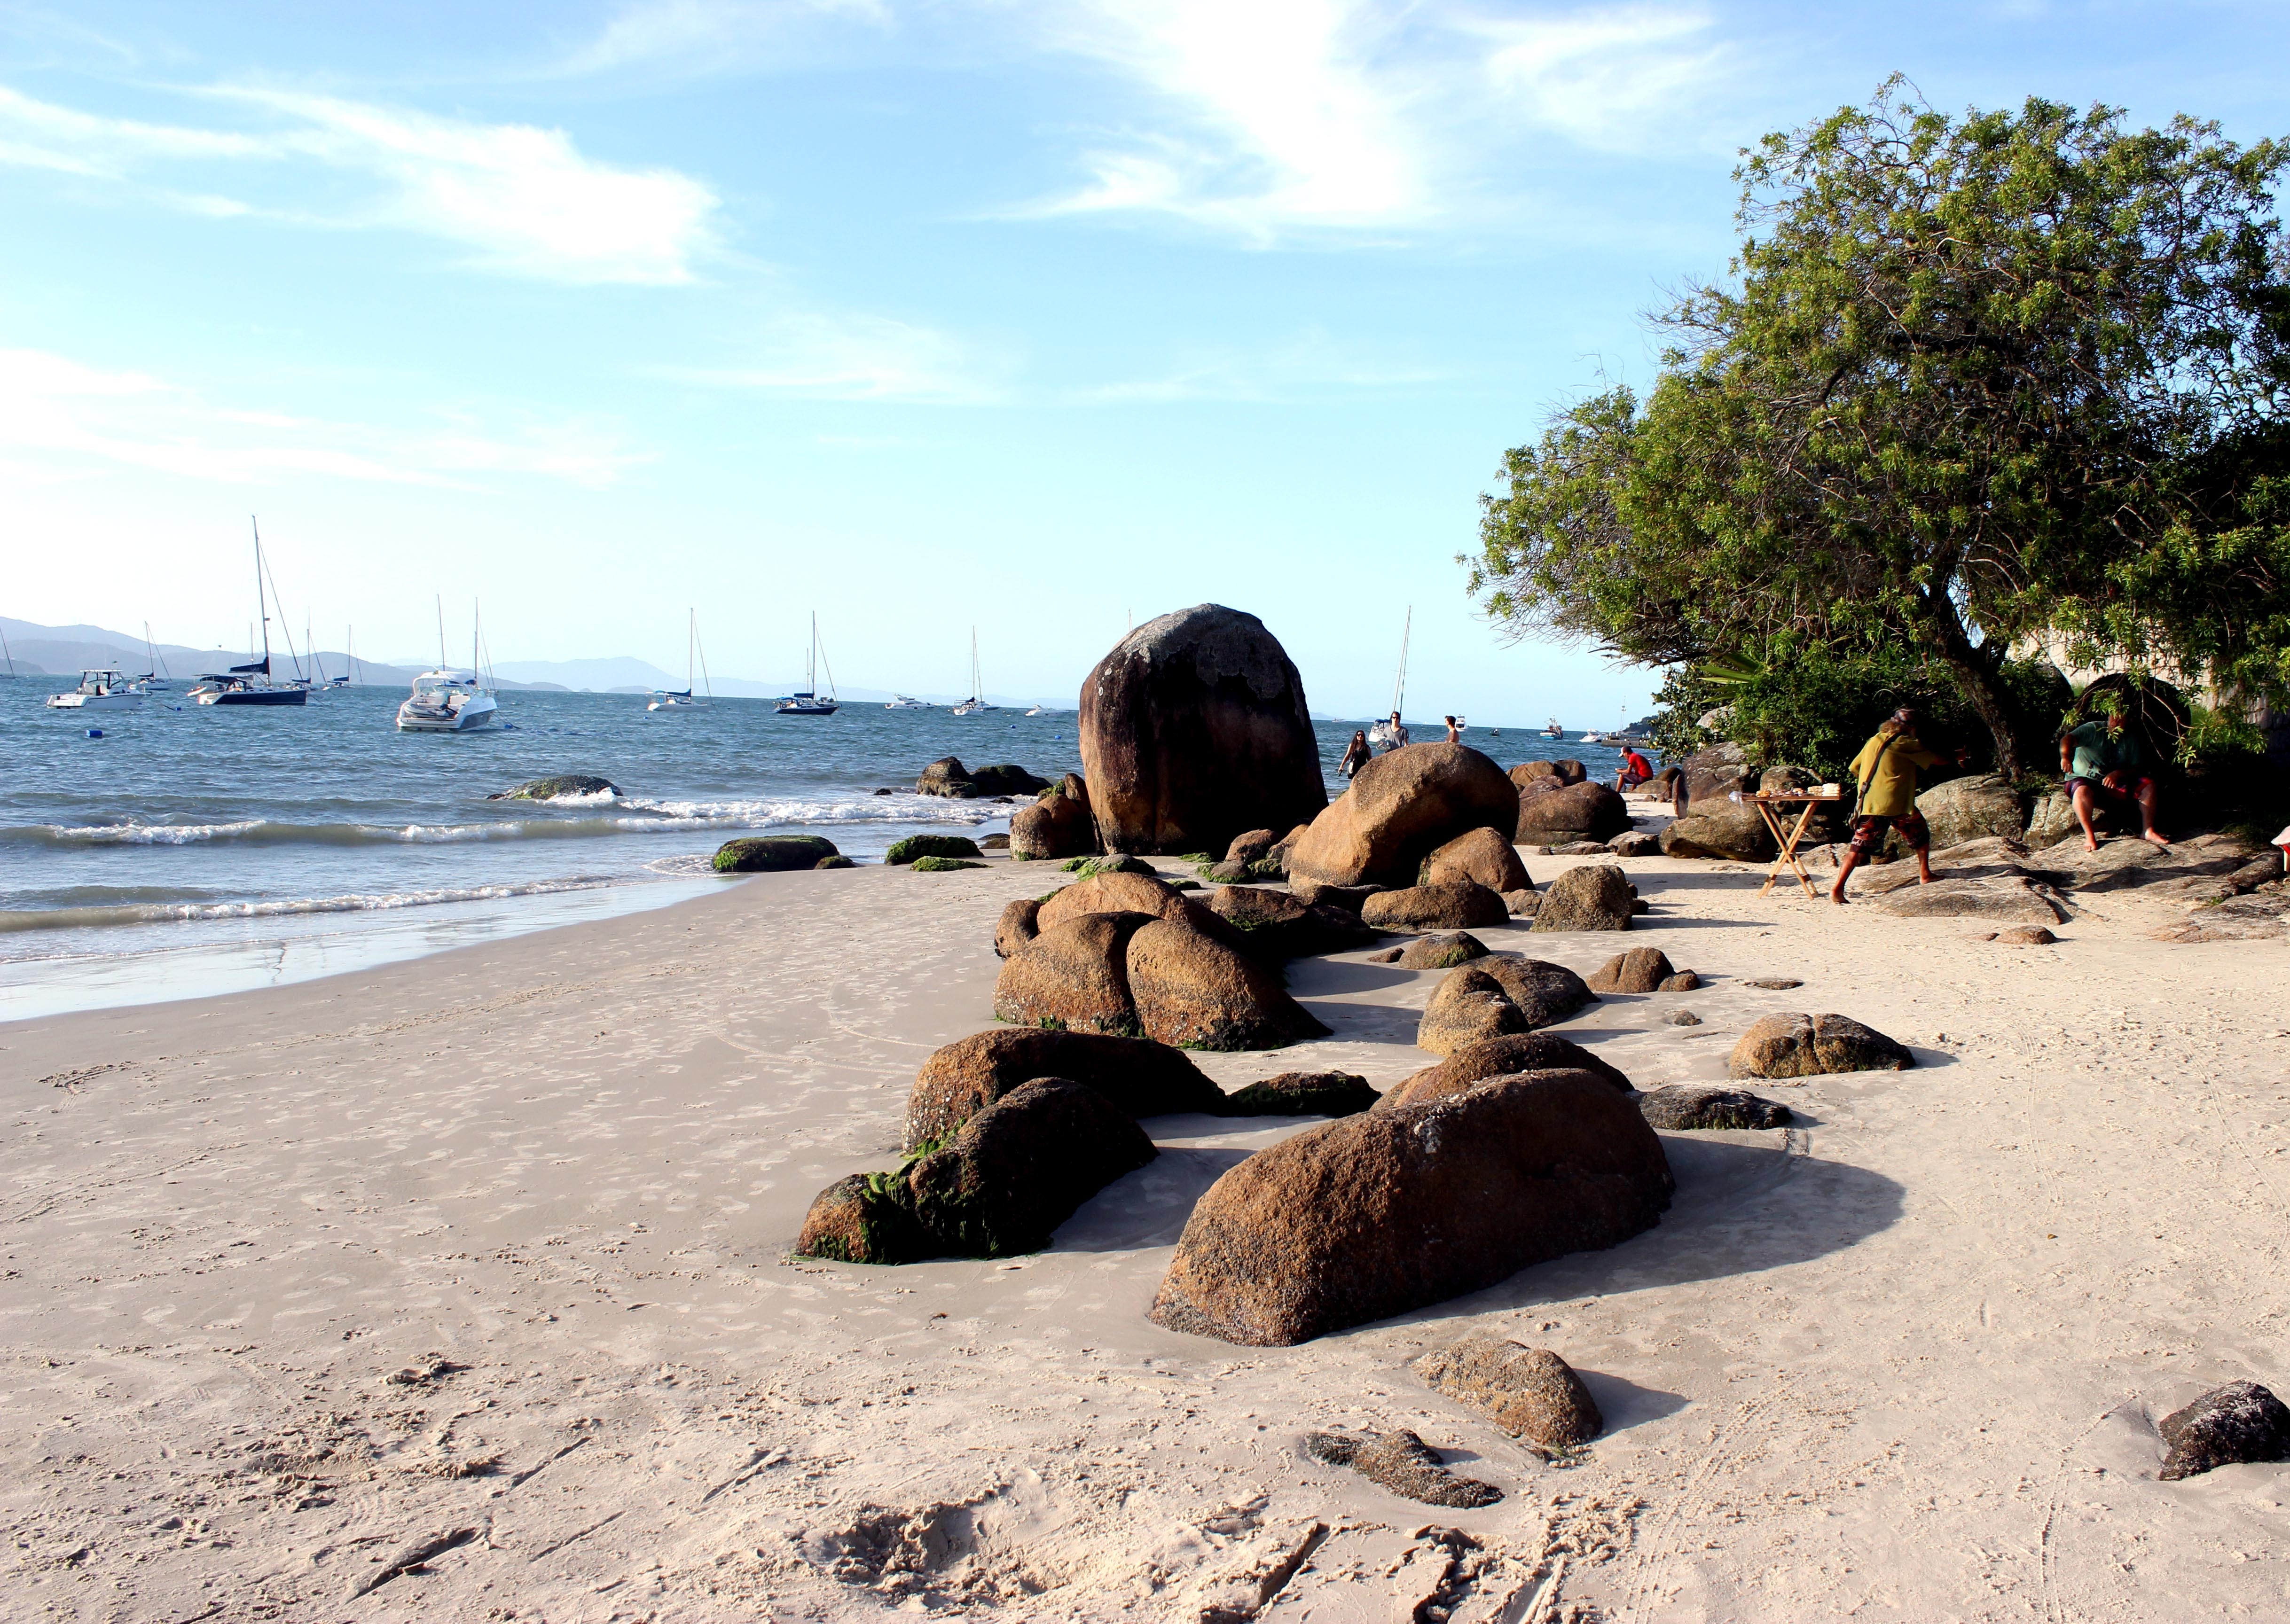
beach, landscape, sea, coast, sand, rock, shore, vacation, travel, body of water, mar